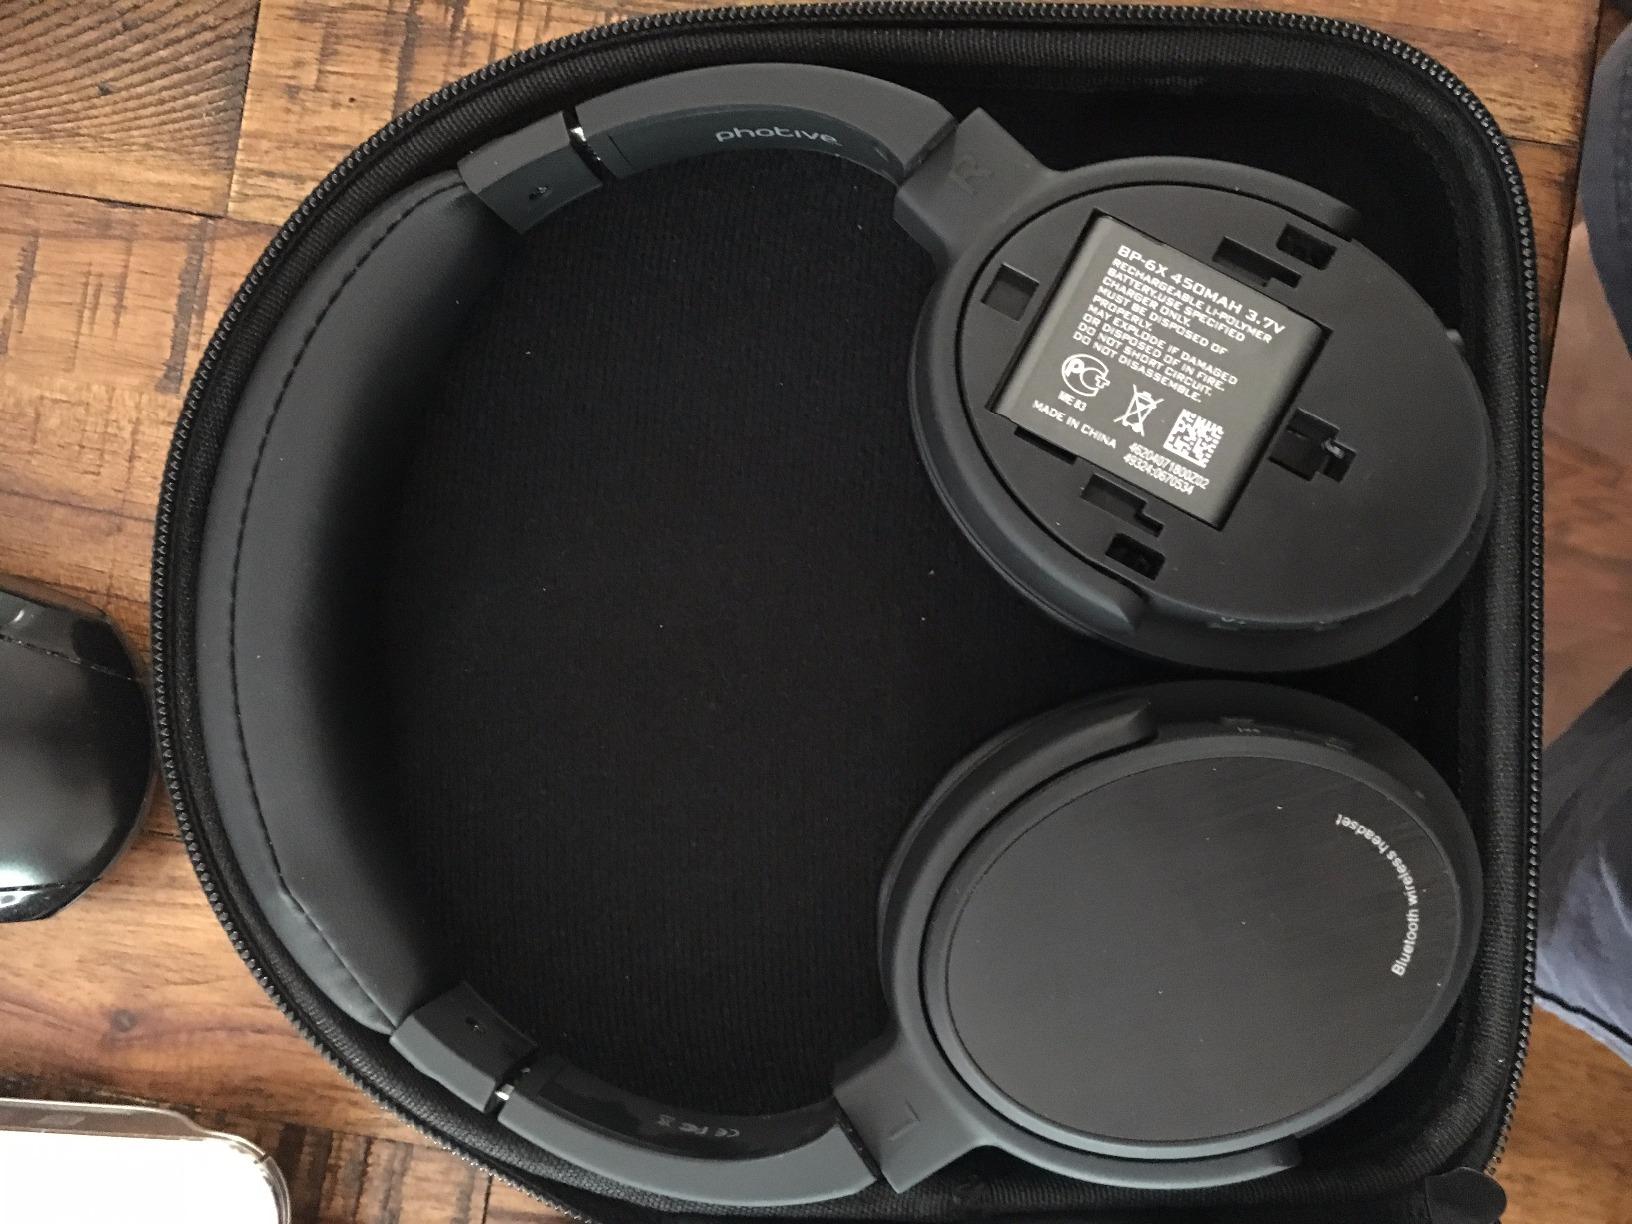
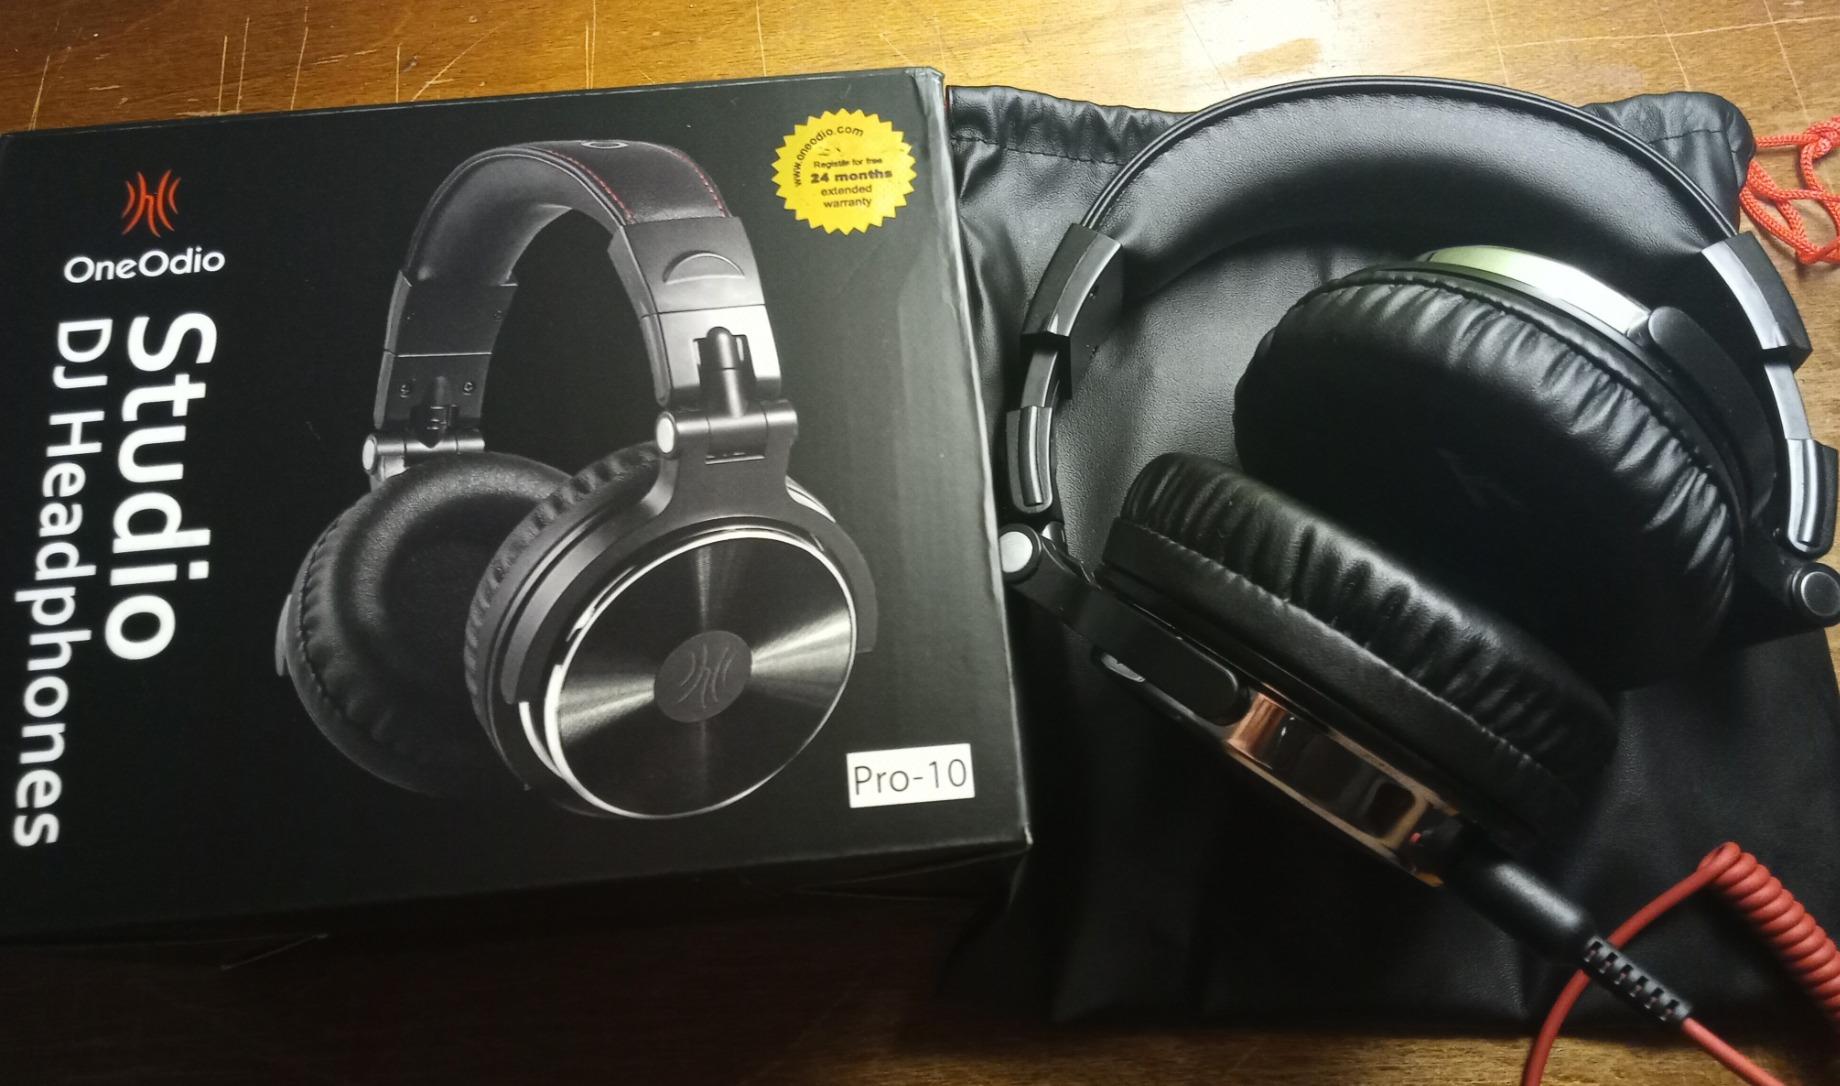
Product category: headphones
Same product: no